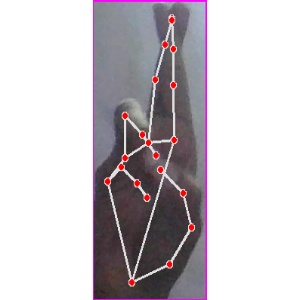
अक्षर: र